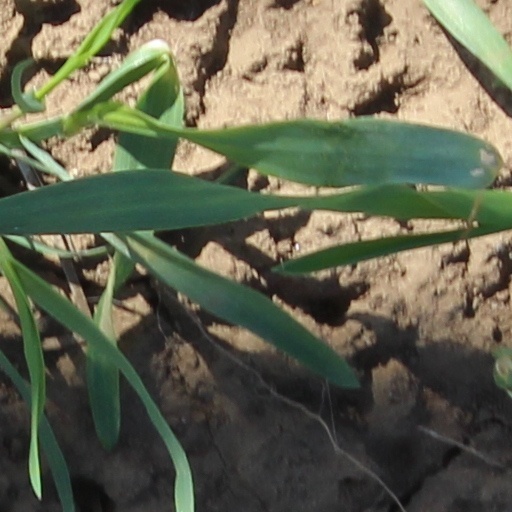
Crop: wheat